Zeda Zhang

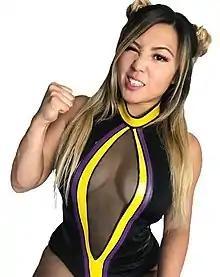

Julia Ho (born July 1, 1987) is an American professional wrestler and former mixed martial artist, better known by her ring name Zeda Zhang. In the past she was signed with WWE NXT and Major League Wrestling (MLW), where she was the first female wrestler signed to the promotion.